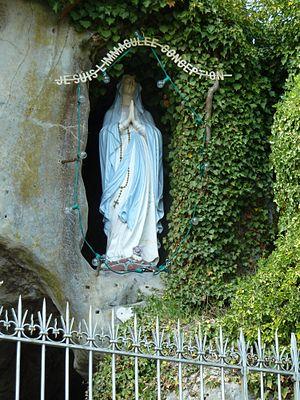
Bruley replique de la grotte de Lourdes statue. ""JE SUIS L IMMACULEE CONCEPTION"""
Cet article liste le patrimoine religieux en Meurthe-et-Moselle.